Solo boxeo

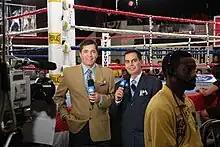

Solo boxeo is a Spanish language boxing series airing in the United States that currently airs on UniMás. Along its history, it has featured Hispanic boxers promoted by Top Rank and Golden Boy Promotions.